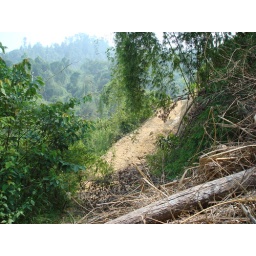
Road Blocked by Land slide, so I had to carry my bike to cross this section